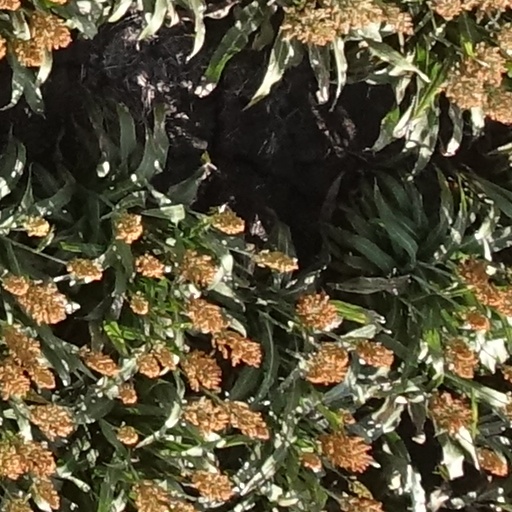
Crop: sorghum